Bubble Gang

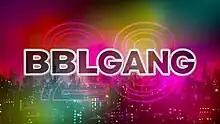
Title card since 2024

Bubble Gang is a Philippine television sketch comedy show broadcast by GMA Network. Originally directed by Uro Q. Dela Cruz, it was originally starred by Ogie Alcasid, Antonio Aquitania, Sunshine Cruz, Jackie de Guzman, Assunta De Rossi, Eric Fructuoso, Susan Lozada, Aiko Melendez, Wendell Ramos and Michael V. It premiered on October 20, 1995 on the network's Friday night line up. Frasco Mortiz currently serves as the director, with Michael V., Paolo Contis, Chariz Solomon, Betong Sumaya, Analyn Barro, Kokoy de Santos, EA Guzman, Buboy Villar, Cheska Fausto, Matt Lozano and Rabiya Mateo serving as the current cast. It is the longest running comedy show in the Philippines.